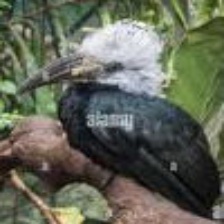
Species: WHITE CRESTED HORNBILL
Scientific name: TROPICRANUS ALBOCRISTATUS
ImageNet parent category: hornbill